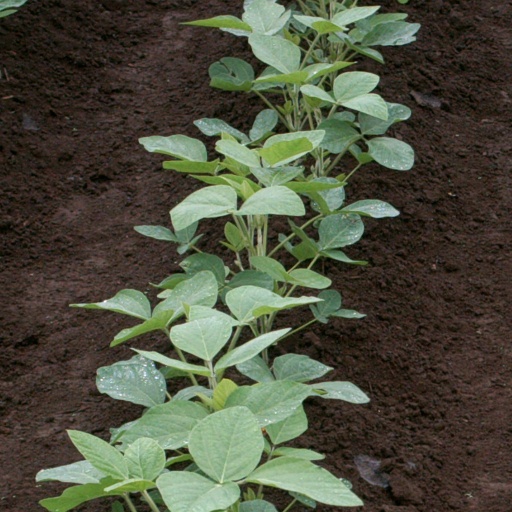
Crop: soybean